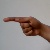
The image shows a hand gesture representing the letter 'G' in Indian Sign Language.